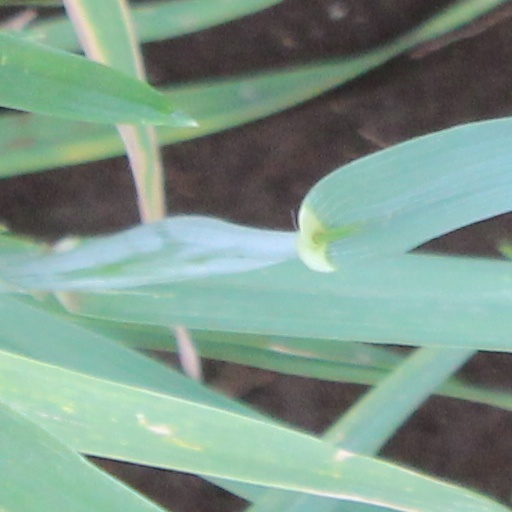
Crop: wheat